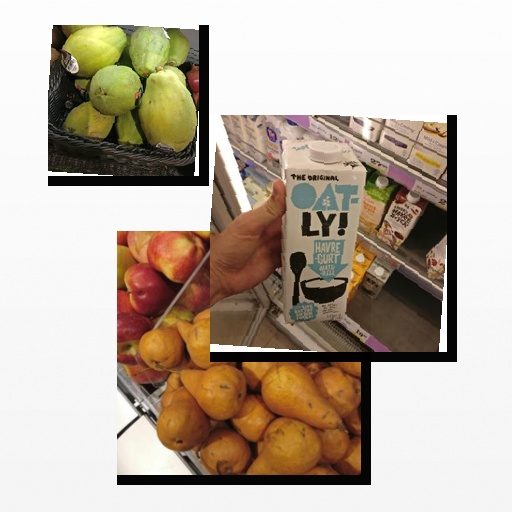
Food items: papaya, oat_yogurt, pear